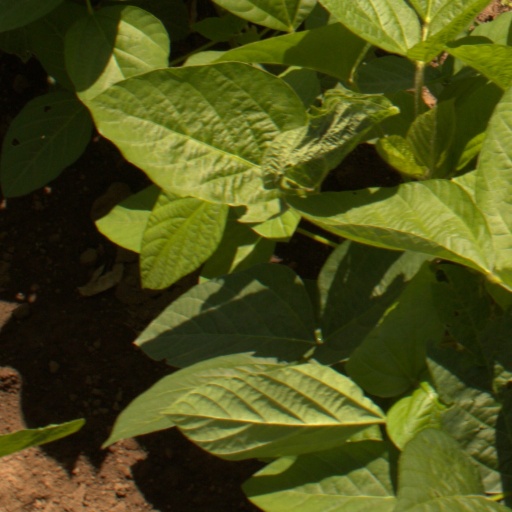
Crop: soybean